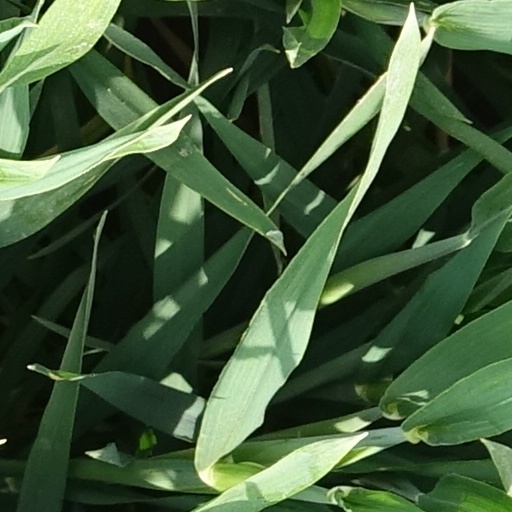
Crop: wheat